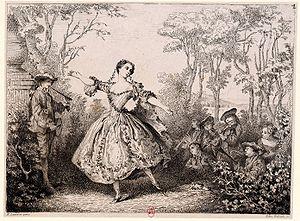
La danse en Belgique possède une longue histoire. L'un des premiers textes connus décrivant des danses de la Renaissance est un manuscrit ayant appartenu à Marguerite d'Autriche et conservé à la Bibliothèque royale de Belgique : le manuscrit des basses danses.